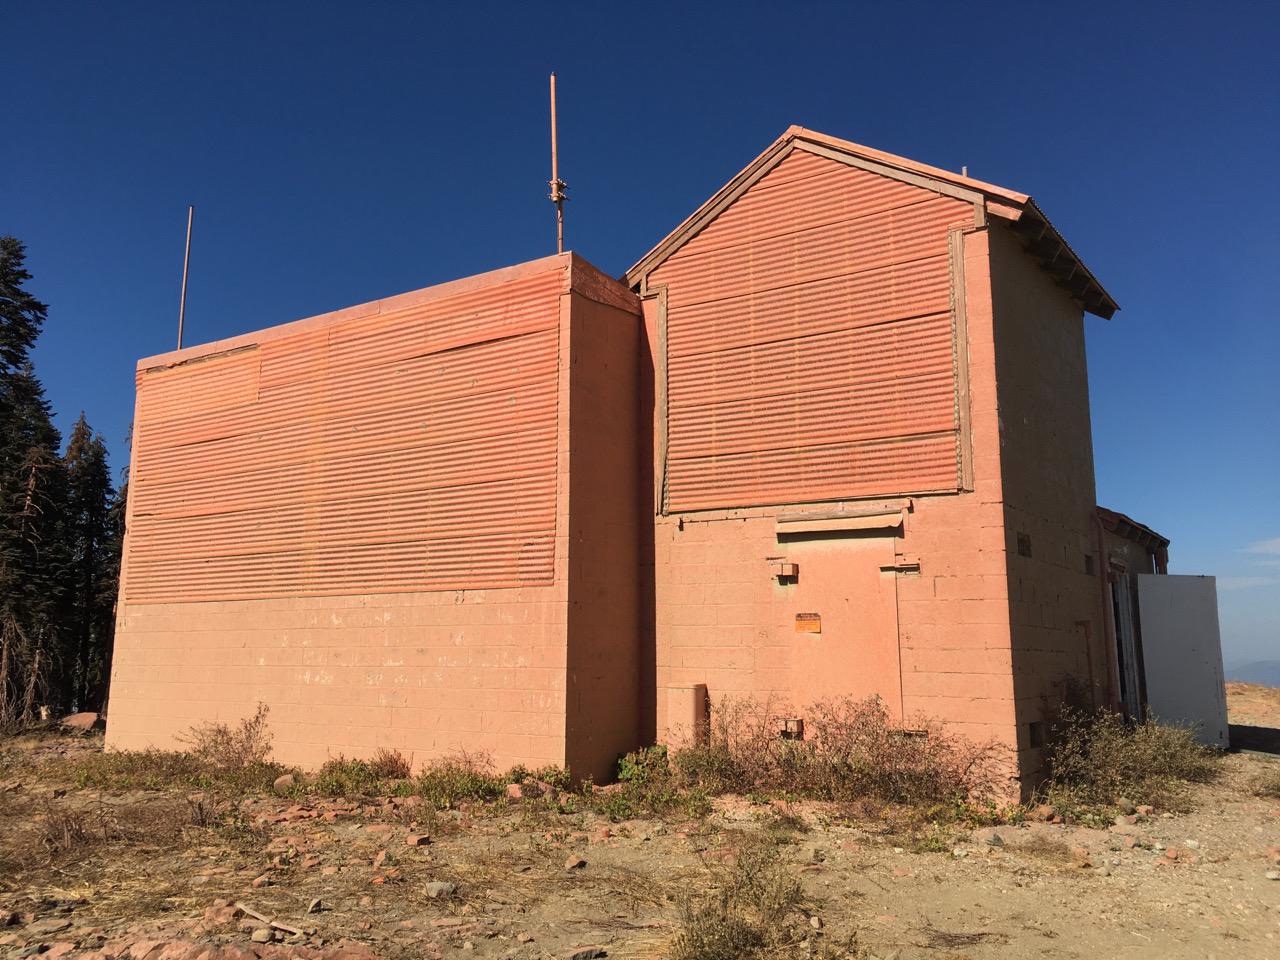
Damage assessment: no_damage